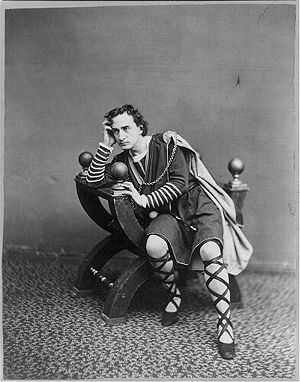
Edwin Booth
Edwin Booth som Hamlet, ca. 1870.
Edwin Booth var en amerikansk skuespiller og den første amerikanske skuespiller som slog igennem i Europa. Han optrådte i Shakespeares Hamlet og Macbeth. Han var søn af Junius Brutus Booth og bror til John Wilkes Booth, Abraham Lincolns morder.